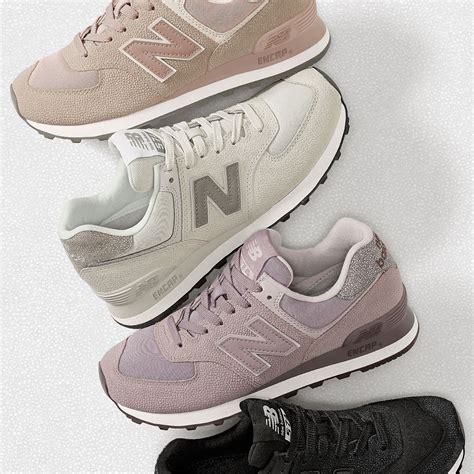
Brand: New
Model: Balance 574